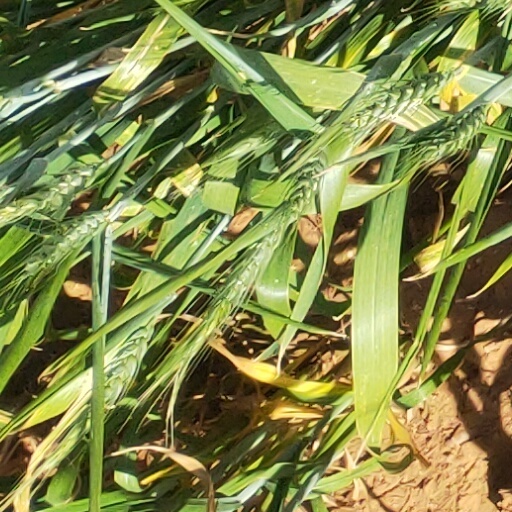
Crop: wheat